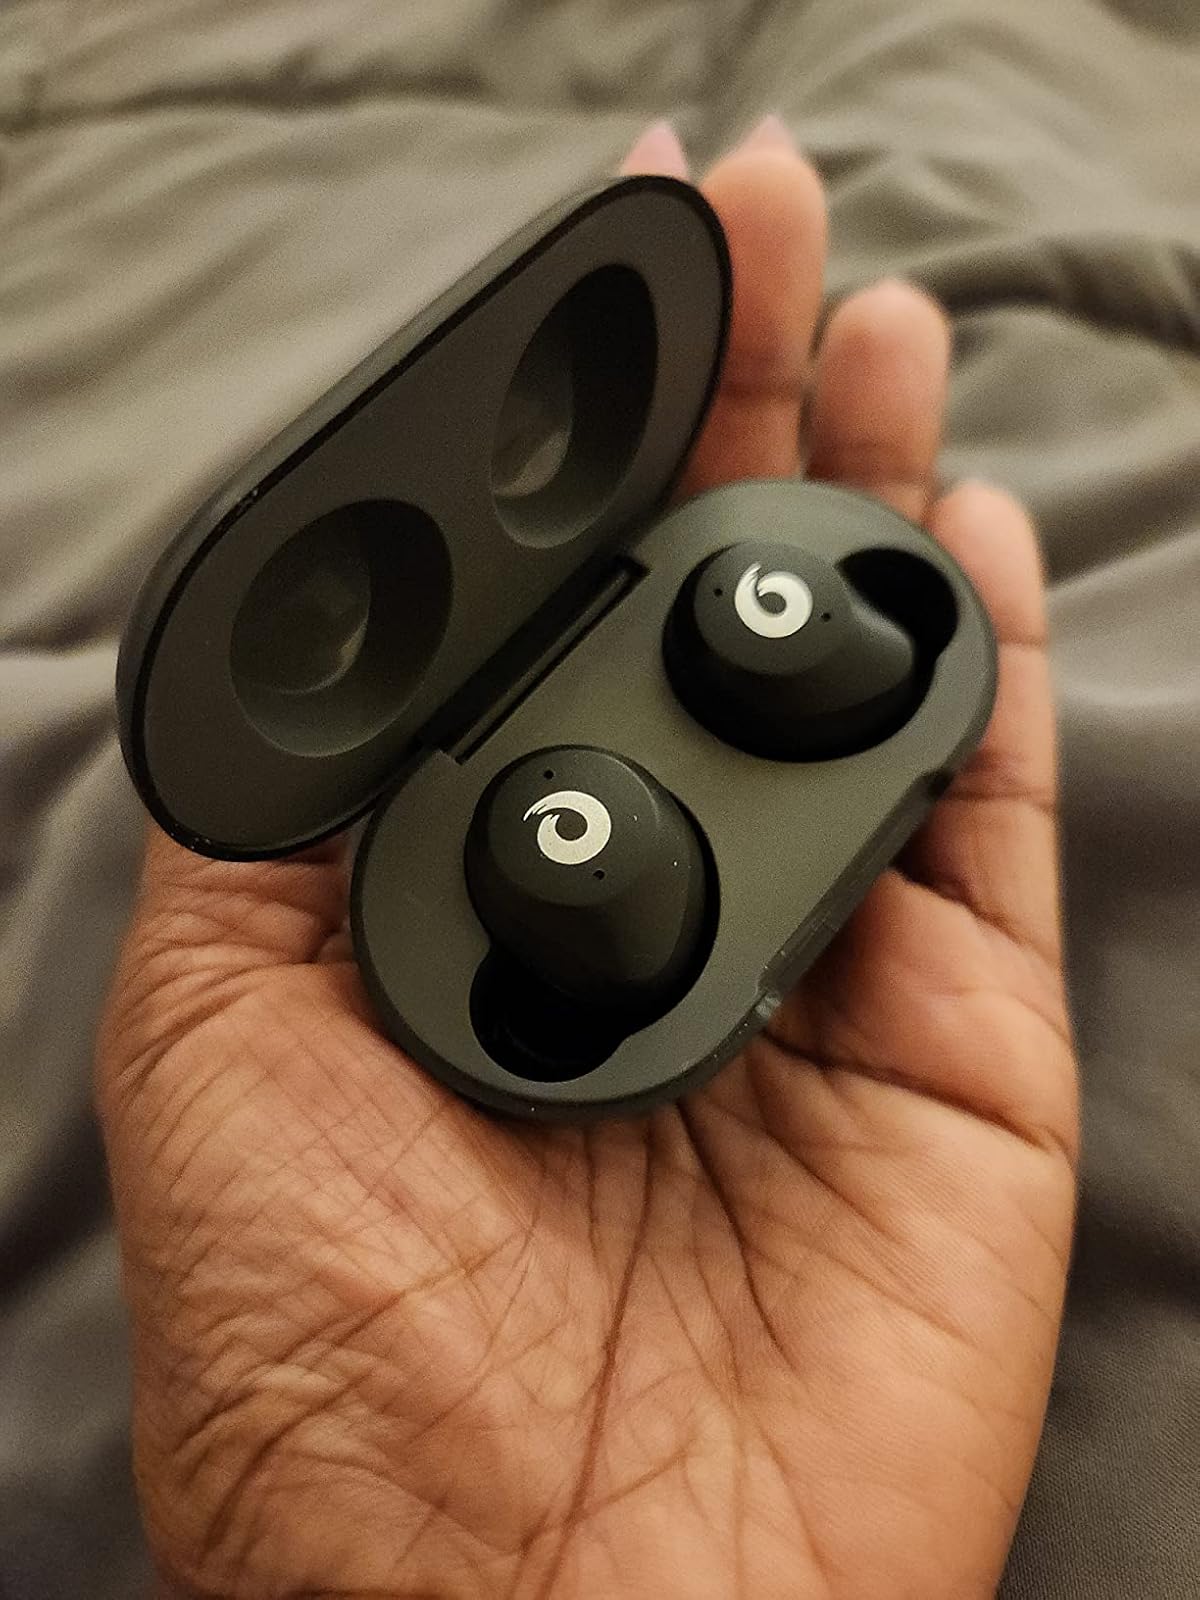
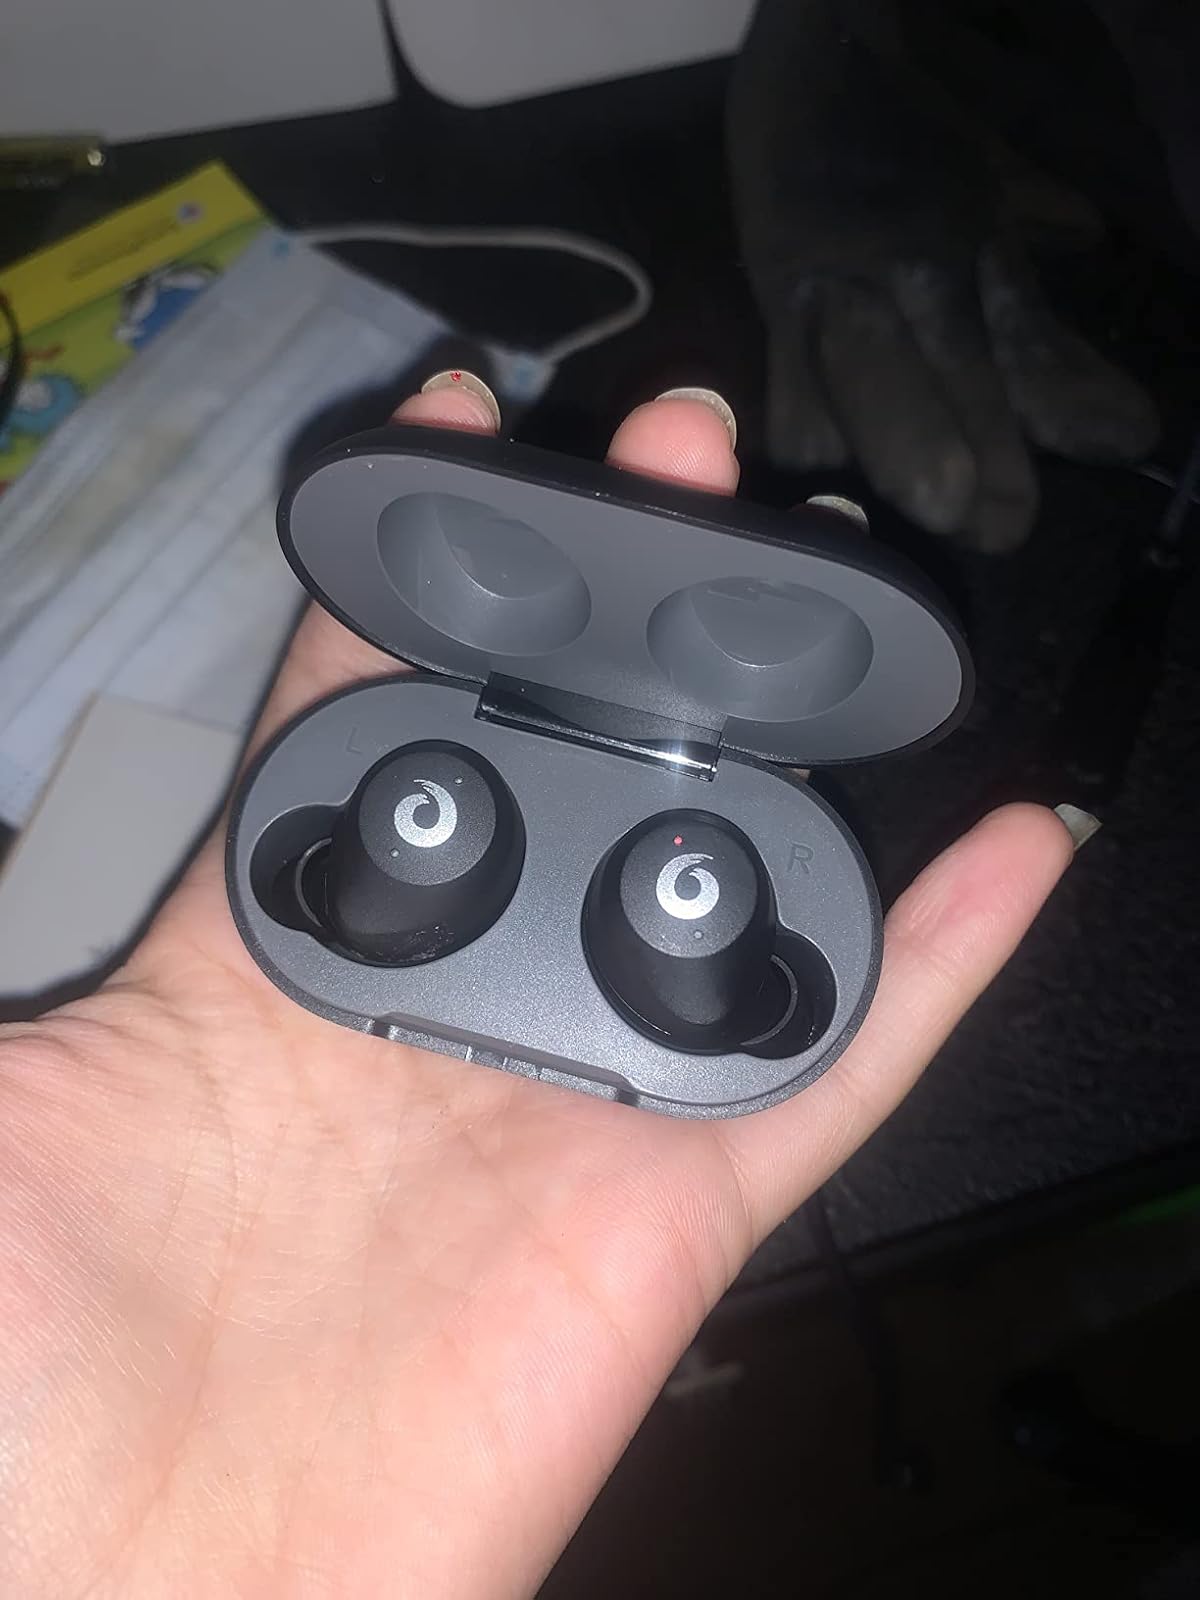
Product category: earbuds
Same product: yes